Hinduism in Australia

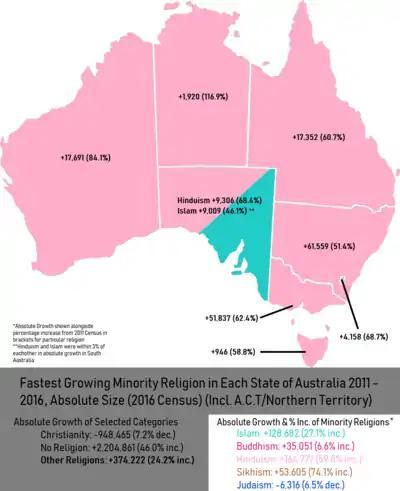
Hinduism is one of the fastest growing religion in absolute numbers in every state and territory of Australia.

Data from the 2011 Census showed that all states (and A.C.T and the Northern Territory) apart from New South Wales had their Hindu population double from the 2006 census. New South Wales has had the largest number of Hindus since at least 2001.